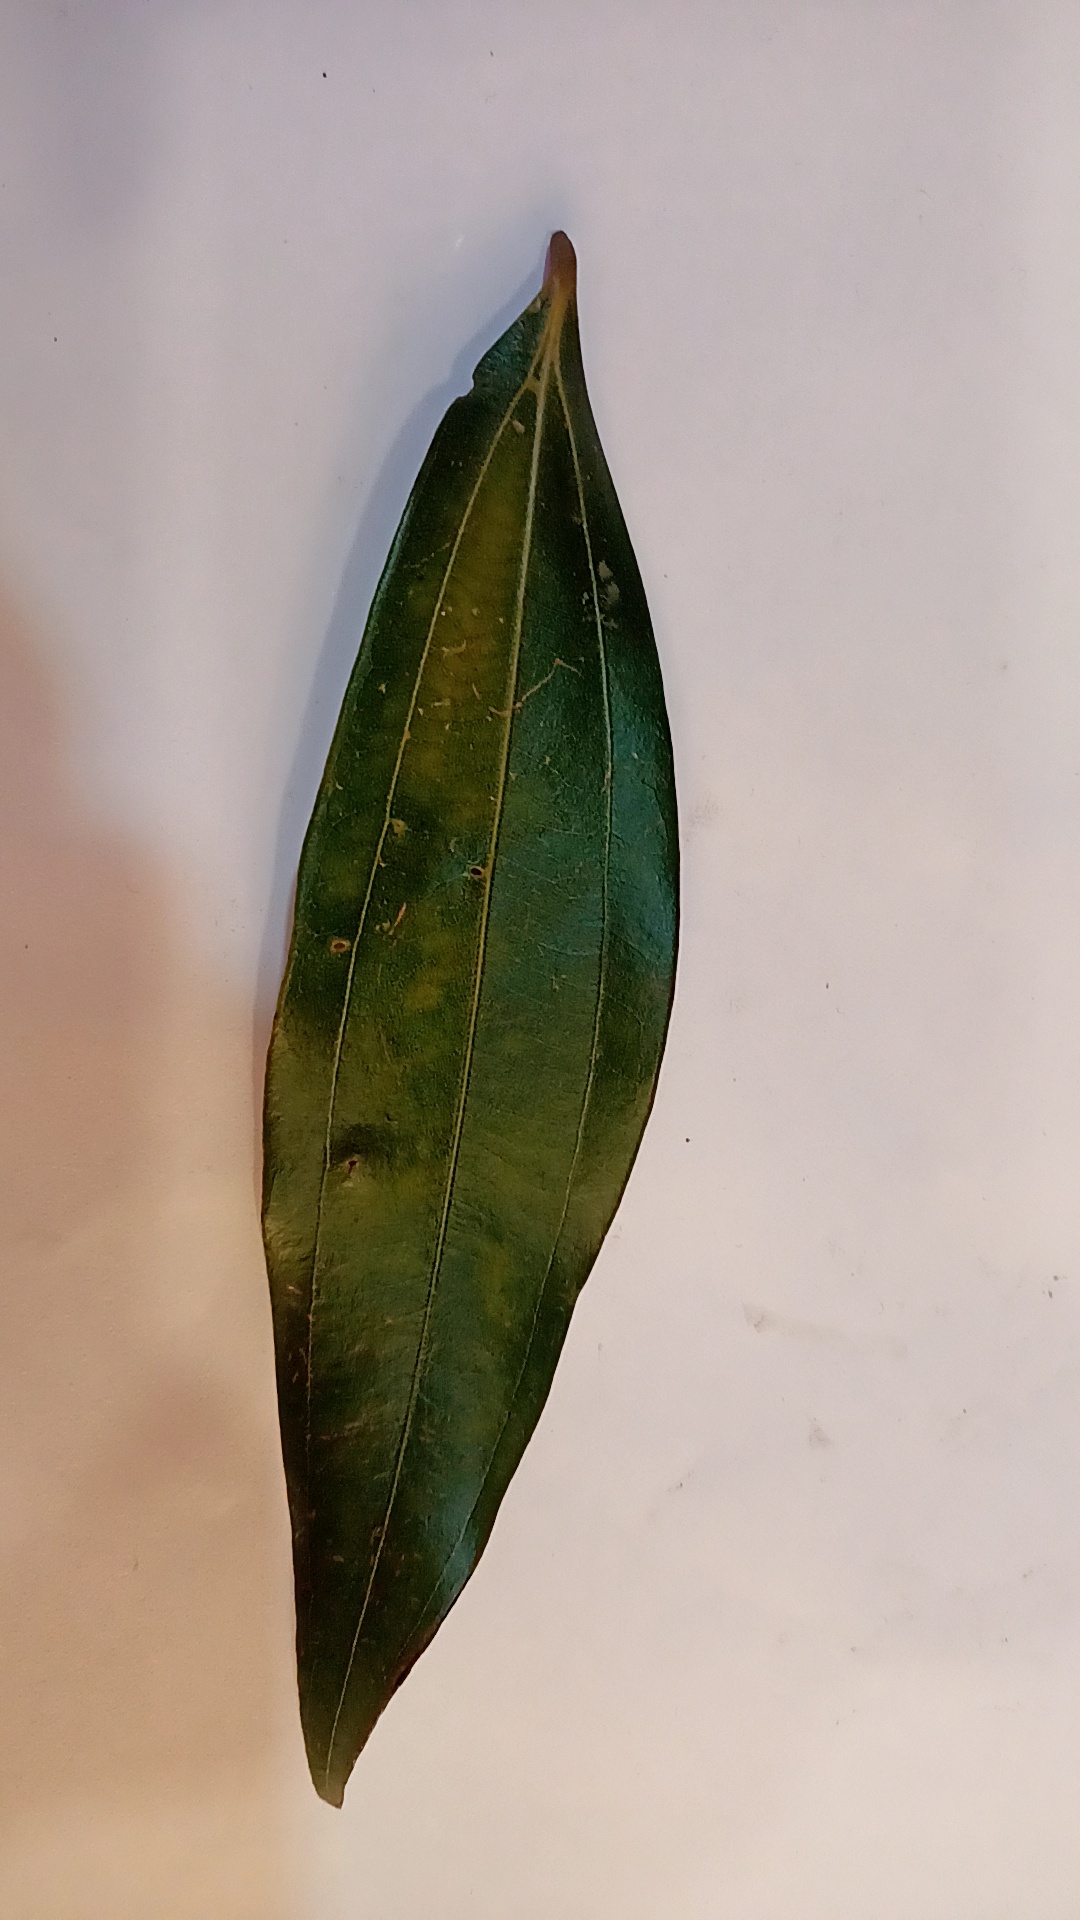
Label: Disease